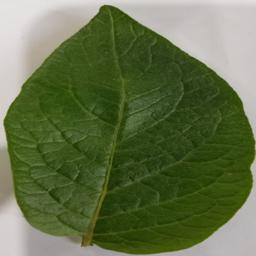
Label: Potato___Healthy